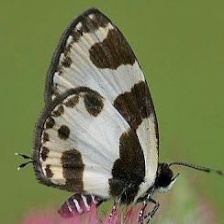
Species: ELBOWED PIERROT